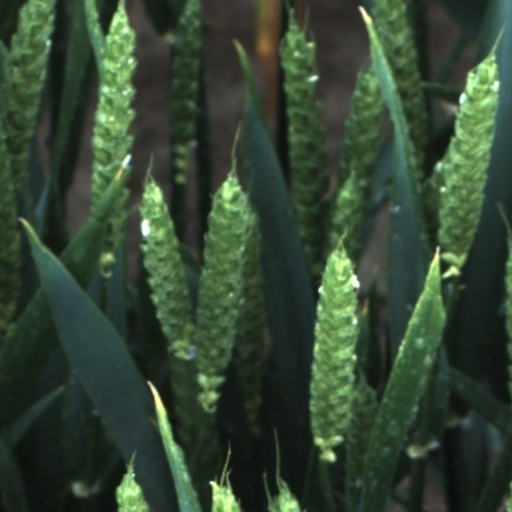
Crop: wheat